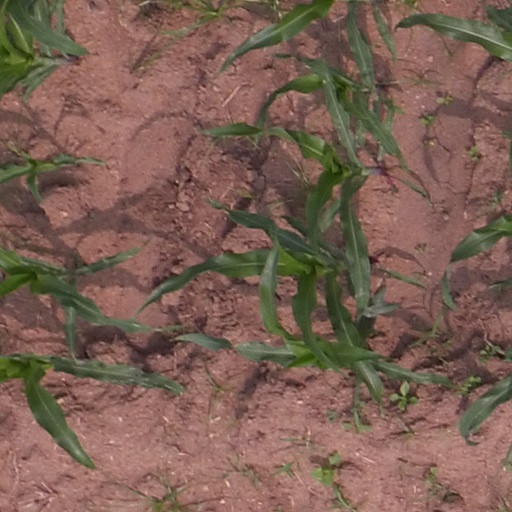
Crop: maize; corn